Eric Nam

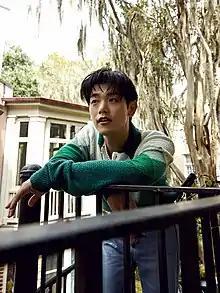
Nam in September 2021

Eric Nam (born November 17, 1988) is an American singer, songwriter, and television personality based in South Korea. Since his debut in 2013, he was named "GQ Korea"'s Man of the Year in 2016"," included on "Forbes"' 30 Under 30 Asia in 2017"," and named as one of YouTube Music's Global Trending Artists on the Rise in 2019.